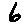
Label: 6